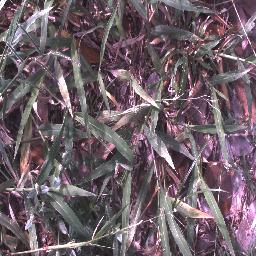
Label: negative